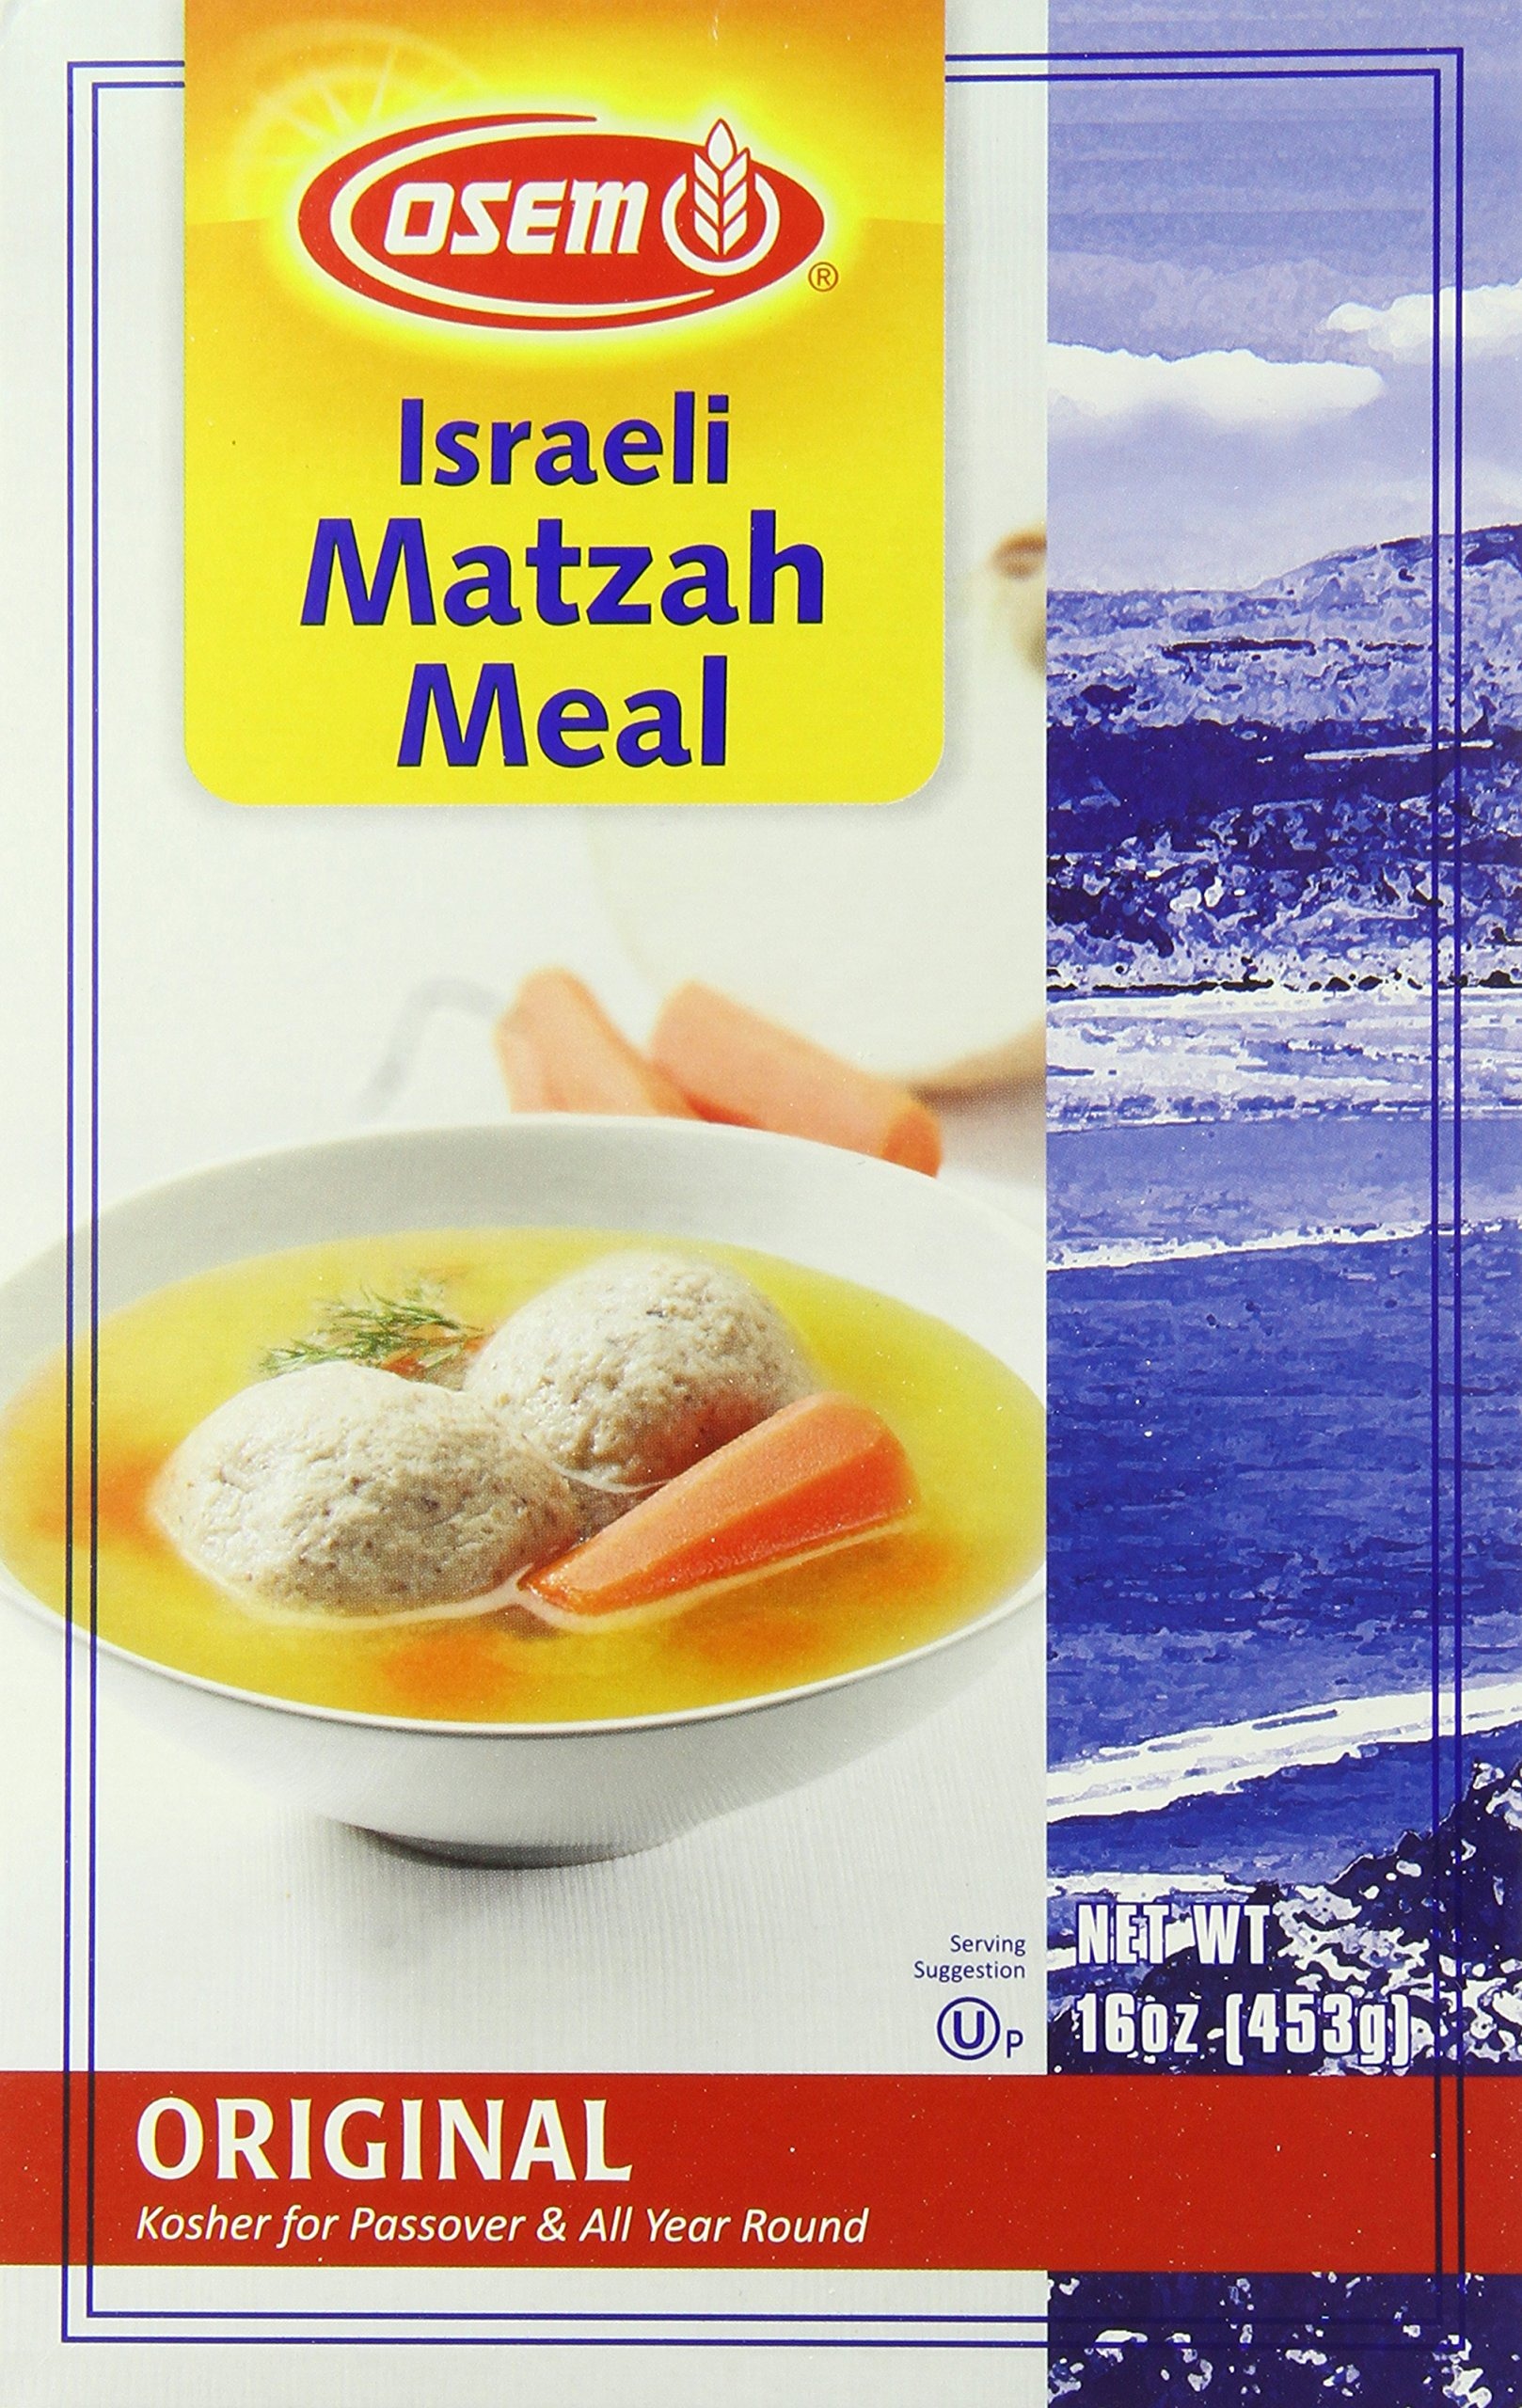
Item Name: Osem Matzah Meal, Original, 16 Ounce (Pack of 12)
Bullet Point 1: Delicious versatile ground grains
Bullet Point 2: Great base to add flavor to any dish
Bullet Point 3: No added salt or fat, no cholesterol, no MSG, no preservatives
Bullet Point 4: Kosher for Passover
Bullet Point 5: Product of Israel
Value: 192.0
Unit: ounce

Price: 53.99